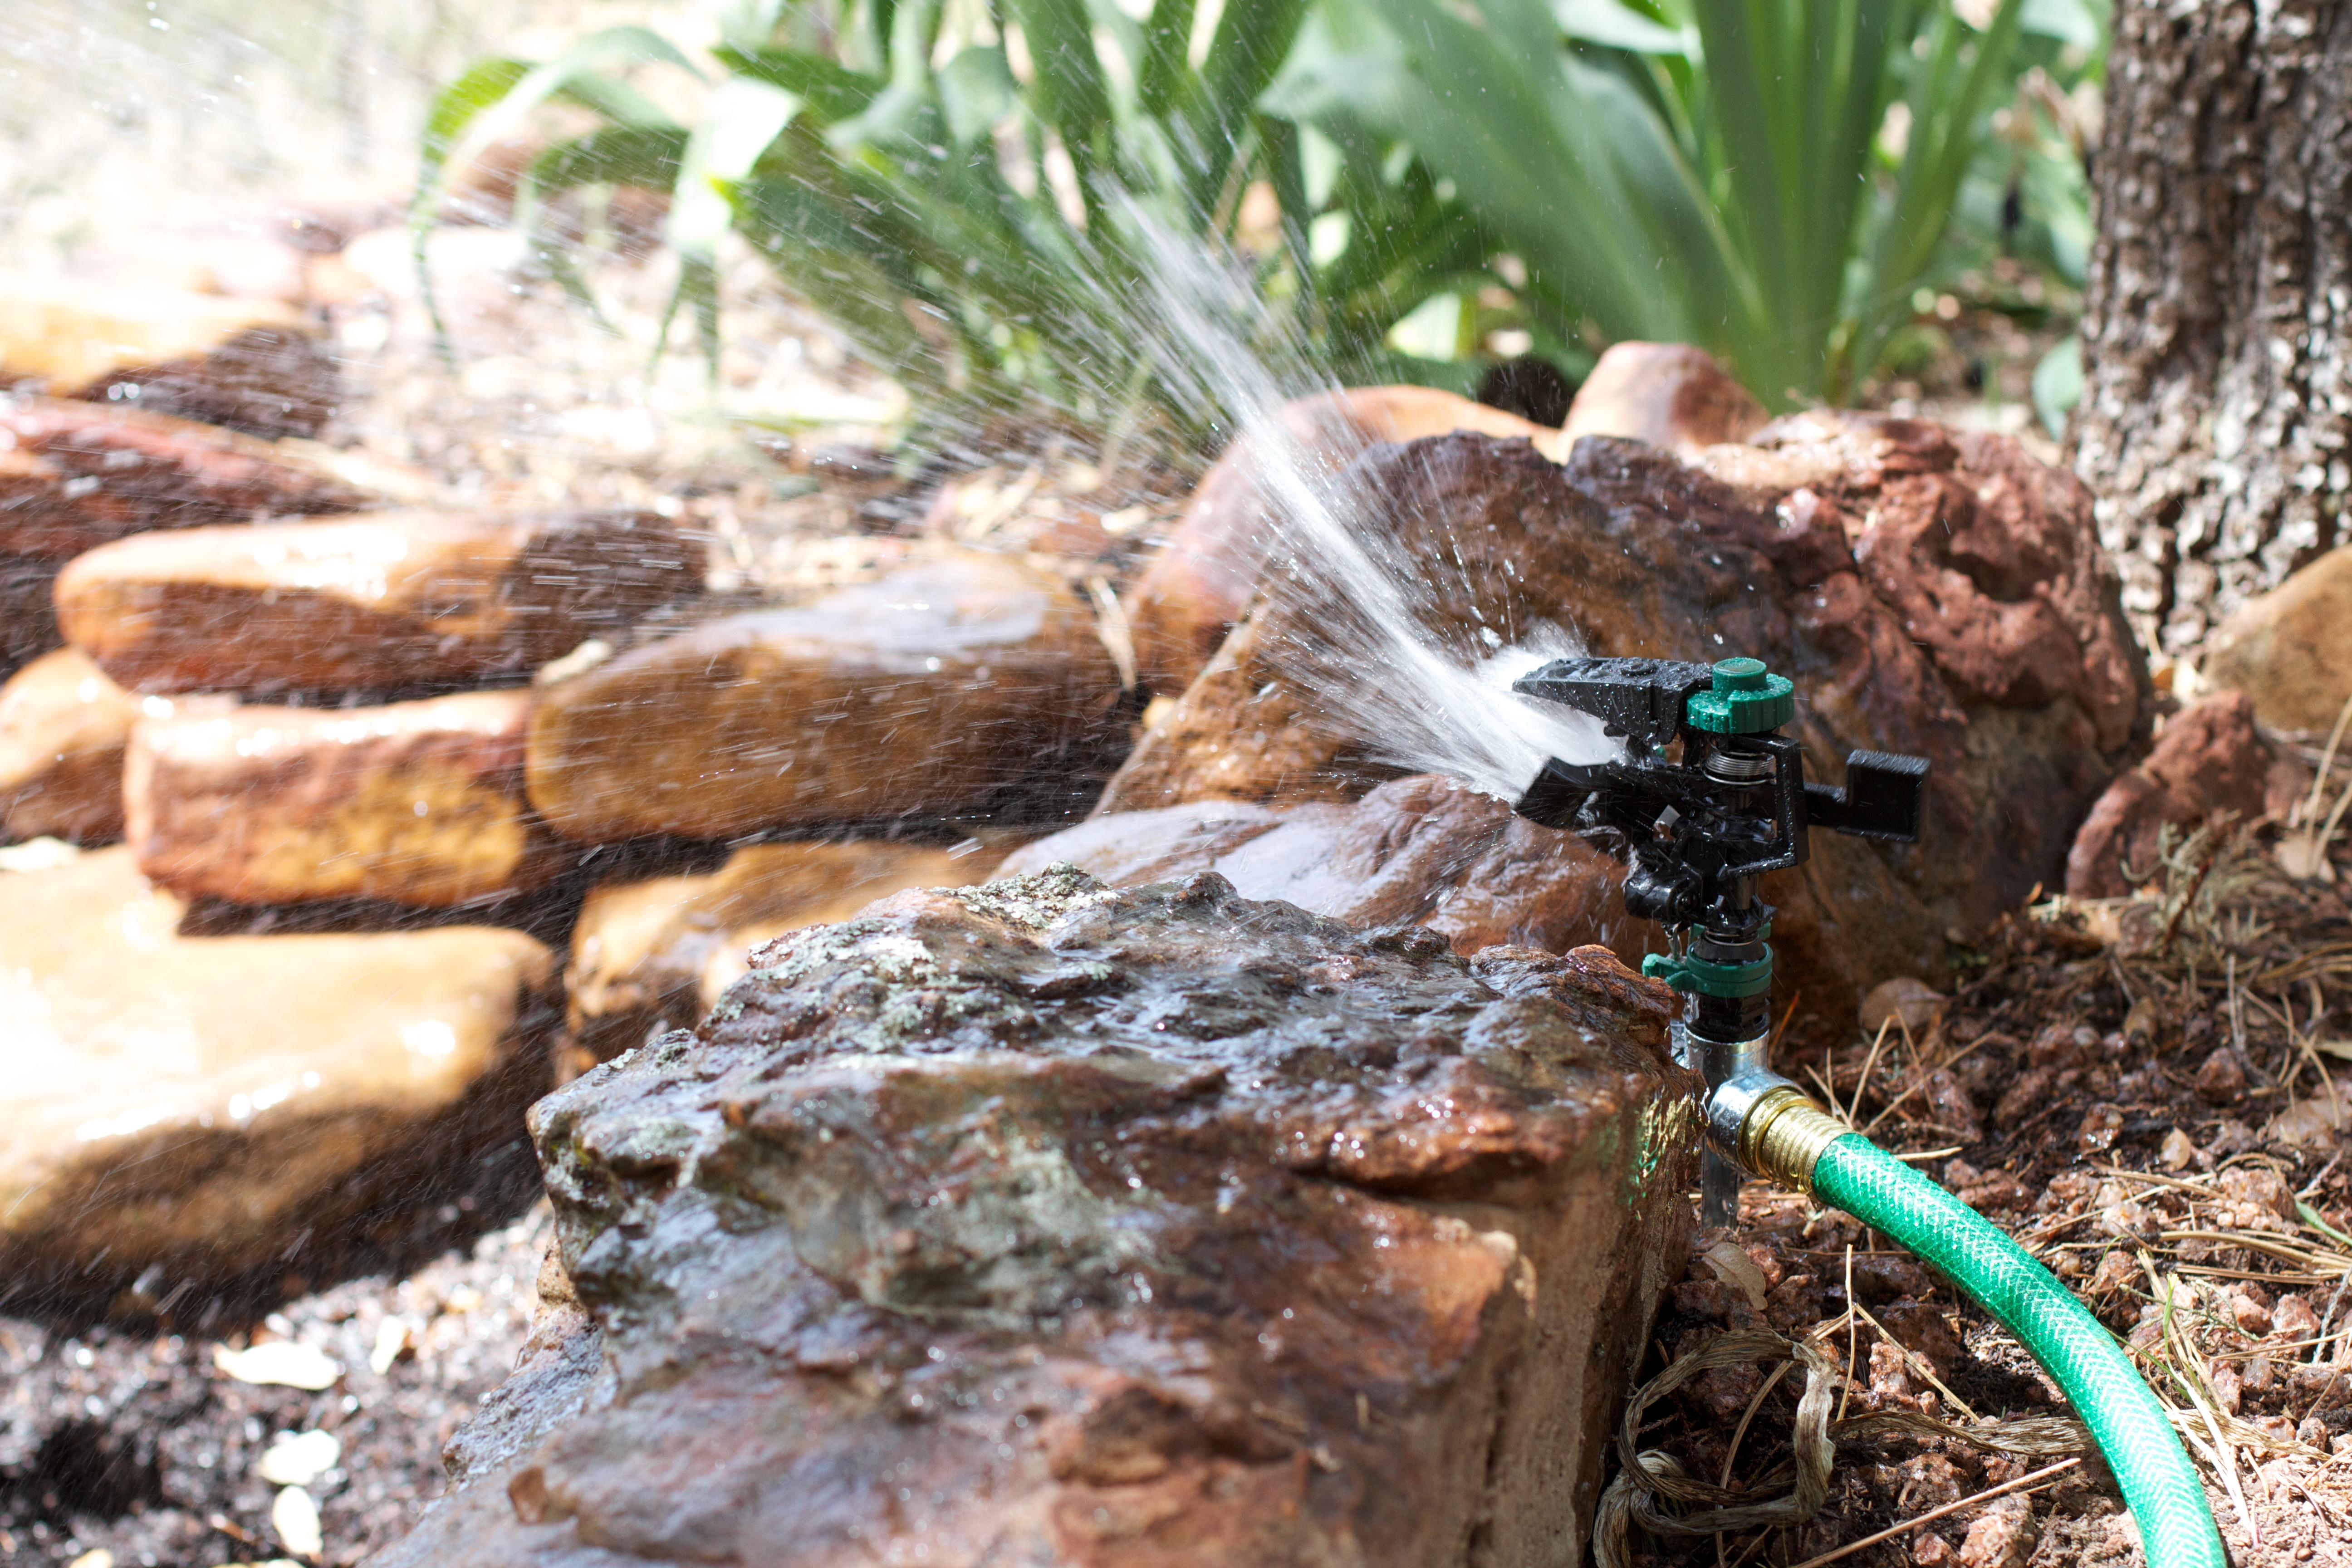
rock, wildlife, soil, reptile, fauna, scaled reptile